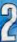
Number: 2